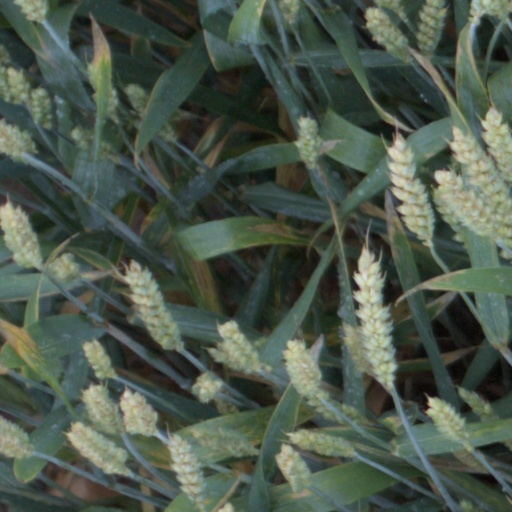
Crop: wheat